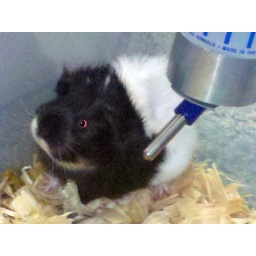
Tonks near his water bottle